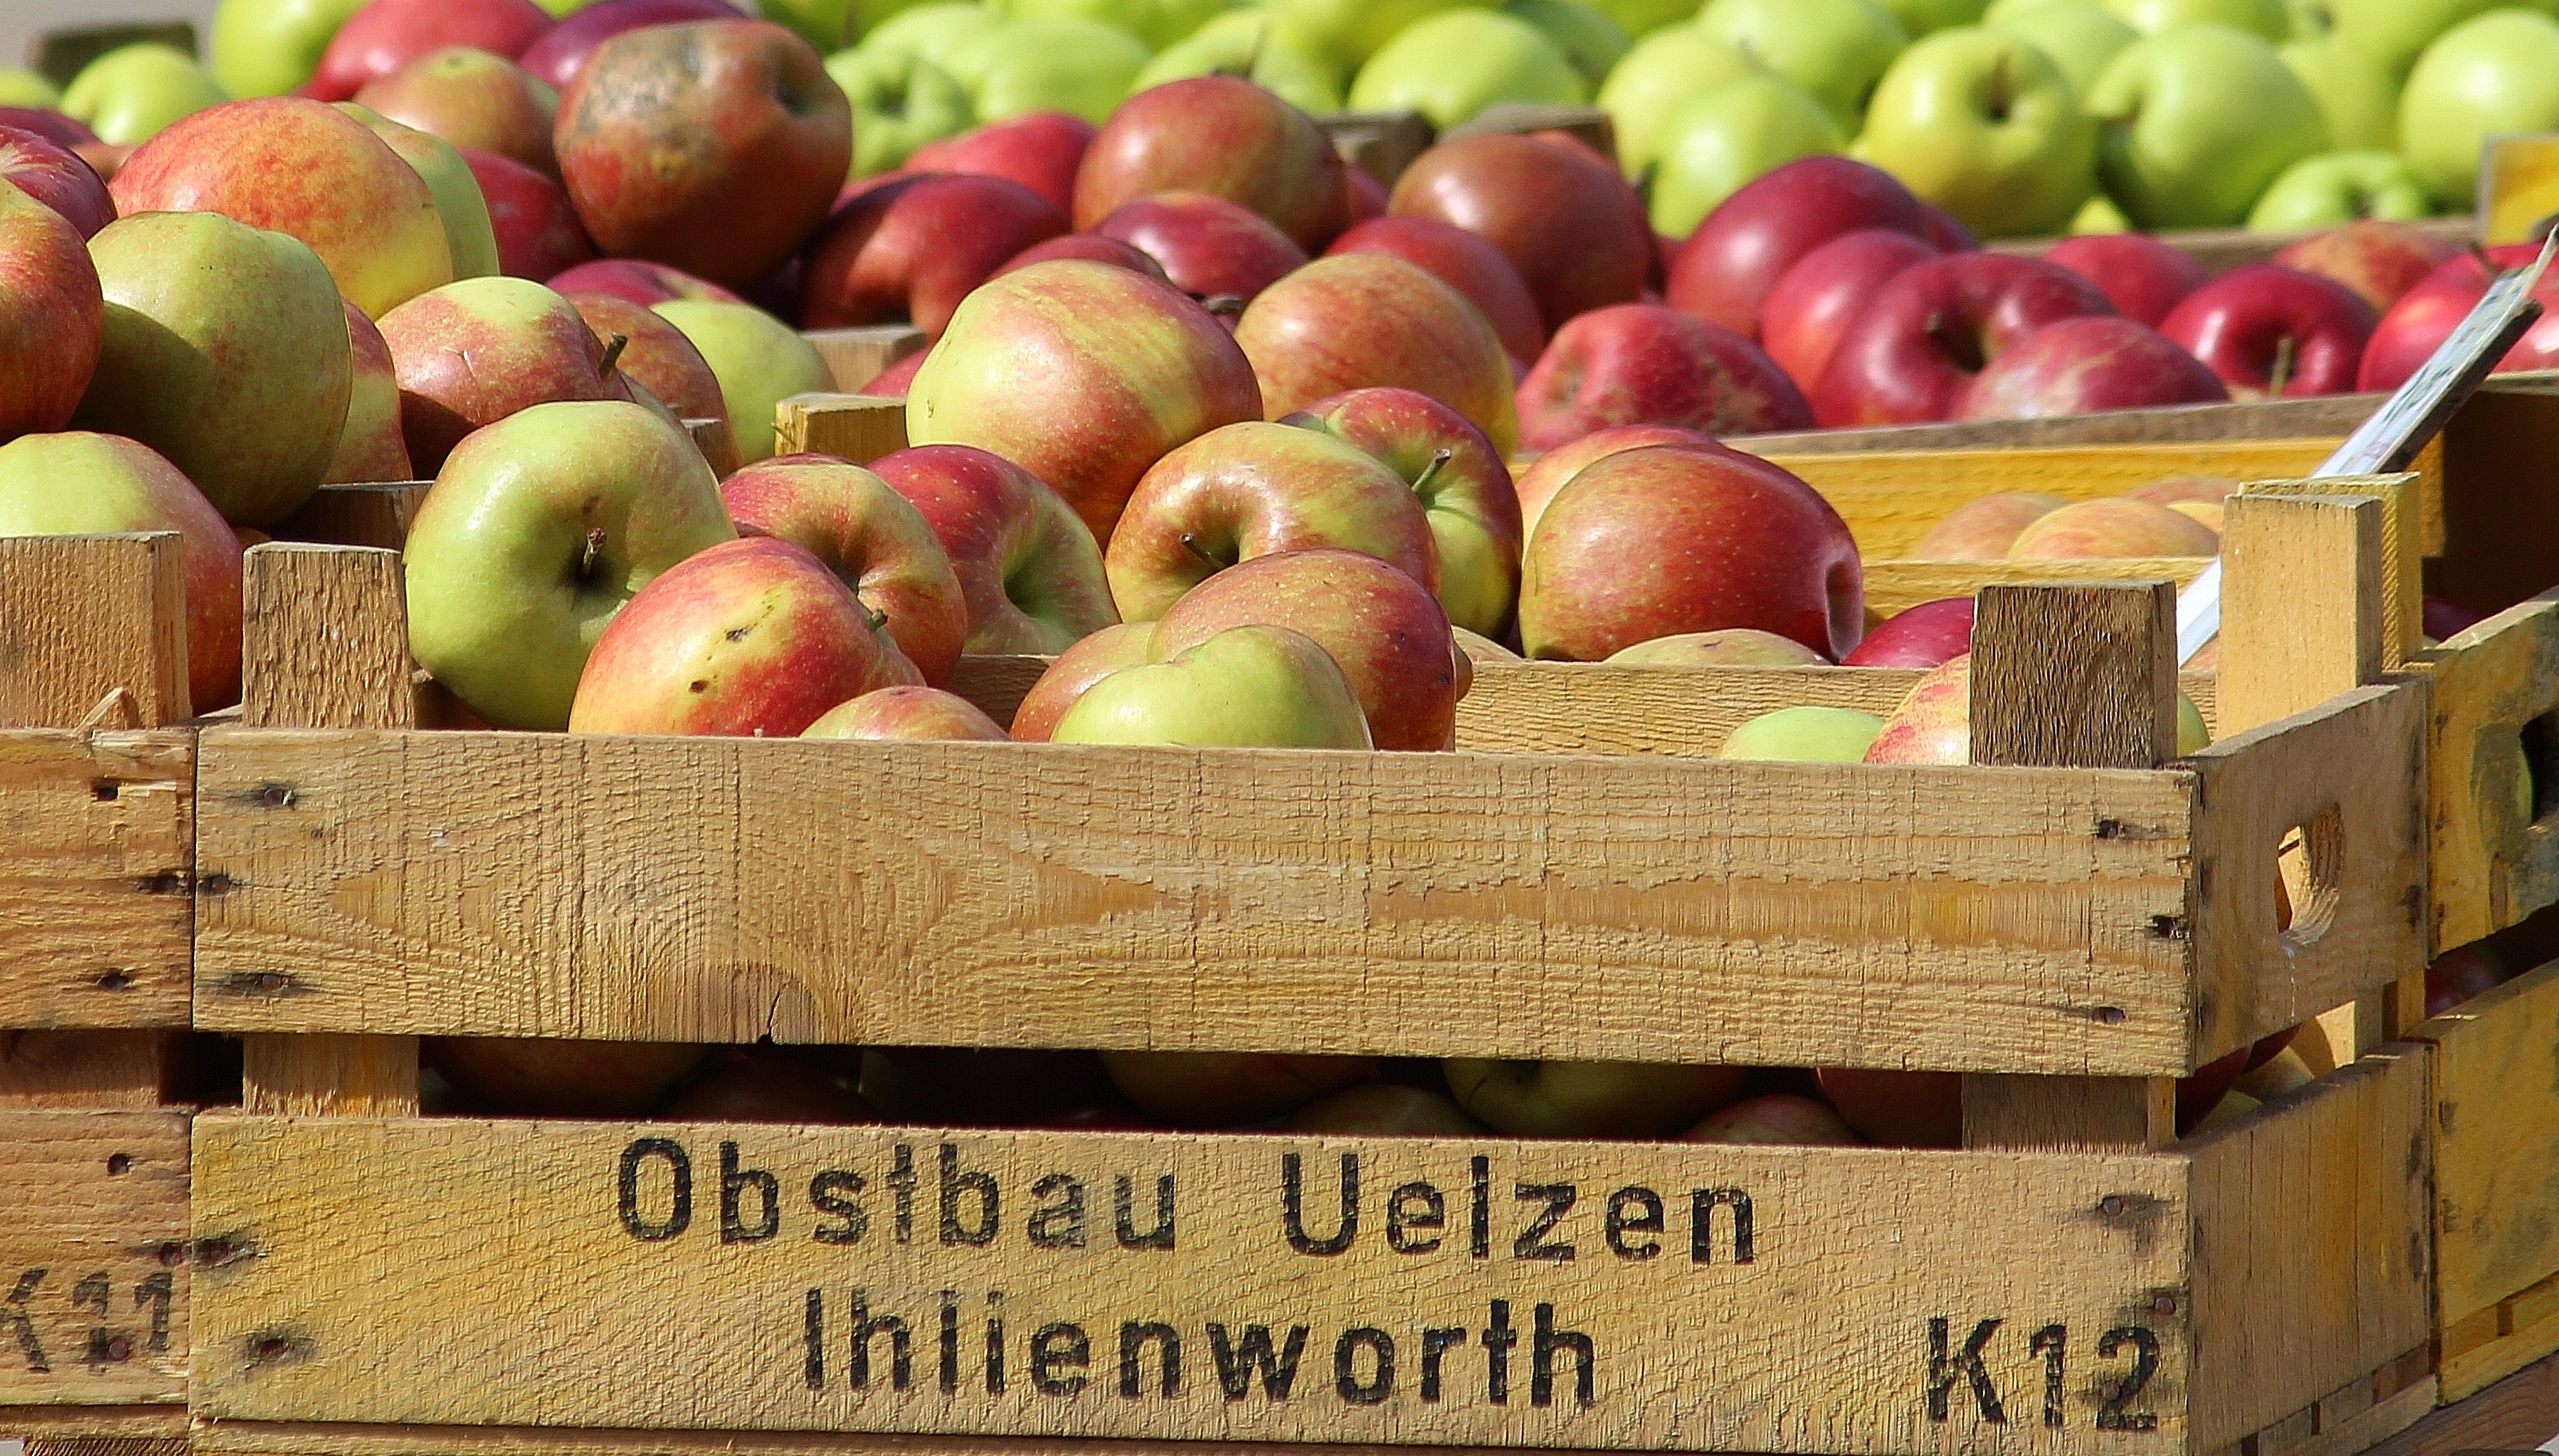
apple, nature, plant, fruit, summer, ripe, food, red, produce, market, agriculture, healthy, thanksgiving, fruit tree, fruits, wooden box, vitamins, frisch, apple tree, bio, mature, farmers local market, flowering plant, rose family, apfelernte, boskoop, land plant